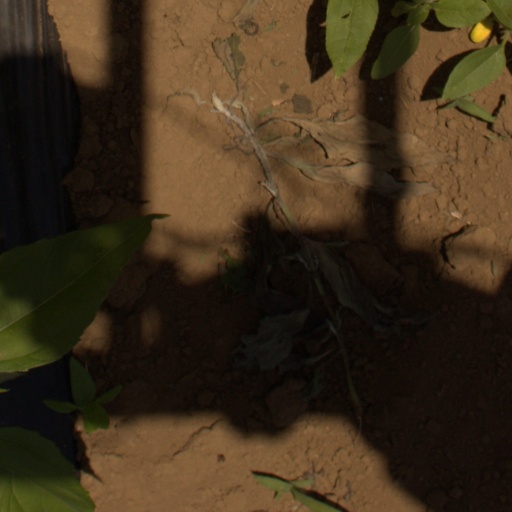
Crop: Jerusalem artichoke